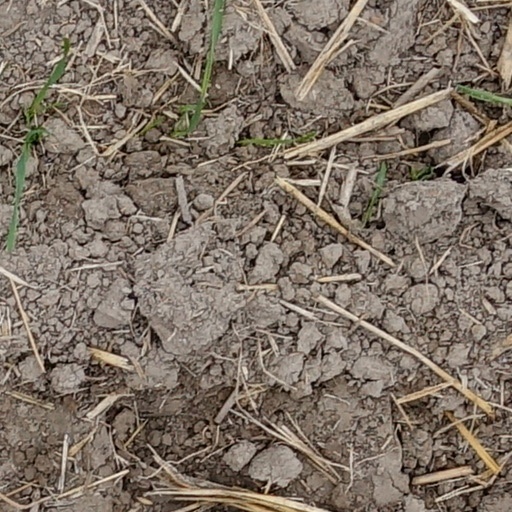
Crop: wheat